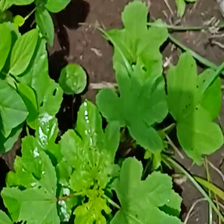
Weed species: Little_Mallow(Malva parviflora)